Pied raven

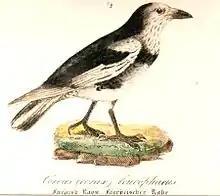
Illustration from the 1850s

Today, 16 museum specimens of the pied raven are known: six in the Zoologisk Museum (Copenhagen, Denmark); four in the American Museum of Natural History (New York, United States); two in the Museum of Evolution (Uppsala, Sweden); one in the Naturalis Biodiversity Center (Leiden, the Netherlands); one in State Natural History Museum (Braunschweig, Germany); one in the State Museum of Zoology (Dresden, Germany); and one in the Manchester Museum (Manchester, United Kingdom). On June 12, 1995, the Postverk Føroya issued the postal stamp FR 276, which featured a pied raven. It was designed by the famous Faroese artist and scientific illustrator Astrid Andreasen.